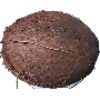
Label: cocos